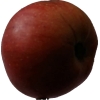
Label: Apple 17